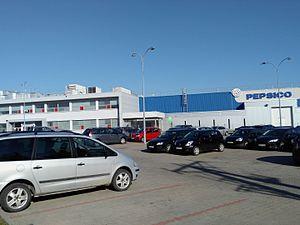
Frito-Lay est une entreprise agroalimentaire mexicaine spécialisée dans la production de produits de grignotage, appartenant à PepsiCo. Elle produit de nombreuses marques, comme Cheetos, Lay's, Doritos ou Fritos. Il s'agit de la première entreprise mondiale de Chips.